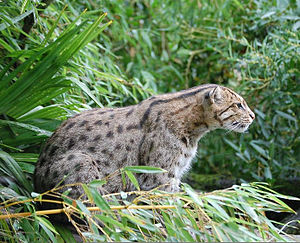
Fiskekat
Fiskekatten er en asiatisk kat med en længde på ca. 1 meter og en vægt på op til 16 kilogram. Dens pels er brungrå med pletter og striber. Fiskekatten lever i tæt bevoksning i mangroveskovene i nærheden af vand, og æder foruden fisk og frøer også større hvirveldyr.